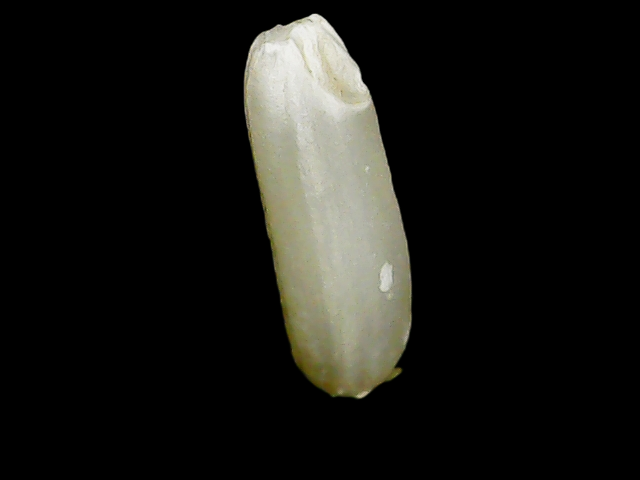
Rice variety: Binadhan7